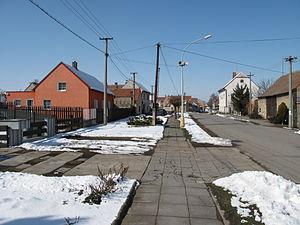
Dřínov est une commune du district de Kladno, dans la région de Bohême-Centrale, en République tchèque. Sa population s'élevait à 322 habitants en 2020.